Fred Tenney

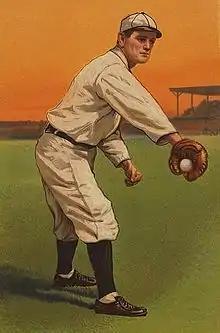
Tenney's American Tobacco Company cigarette card

In his first season with the Giants, Tenney led MLB with 684 plate appearances and finished third in runs scored, with 101. In a game against the Chicago Cubs on September 23, Tenney could not play due to an attack of lumbago; it was the only game he did not play in during the season. Rookie Fred Merkle took his spot at first base. The game was at a 1–1 tie in the bottom of the ninth. Merkle, after hitting a single, was at first, and Moose McCormick was at third, with two outs. Al Bridwell singled to center field, but Hank O'Day called Merkle out because Merkle had not touched second base. O'Day ruled the game a 1–1 tie due to darkness. With both teams finishing the season at a 98–55 record, a replay game had to be played to determine who would win the National League pennant. The game was held on October 8, with the Cubs winning, 4–2.